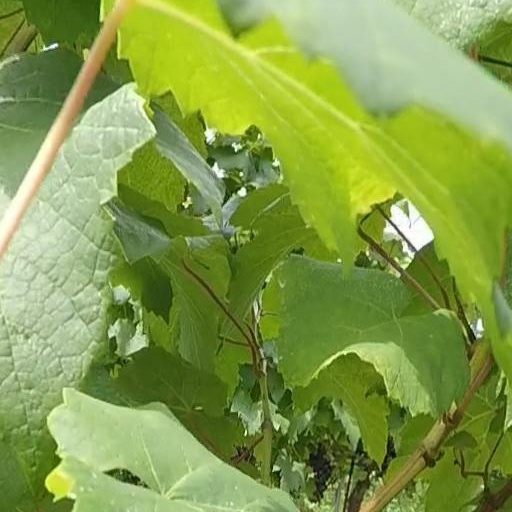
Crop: grape